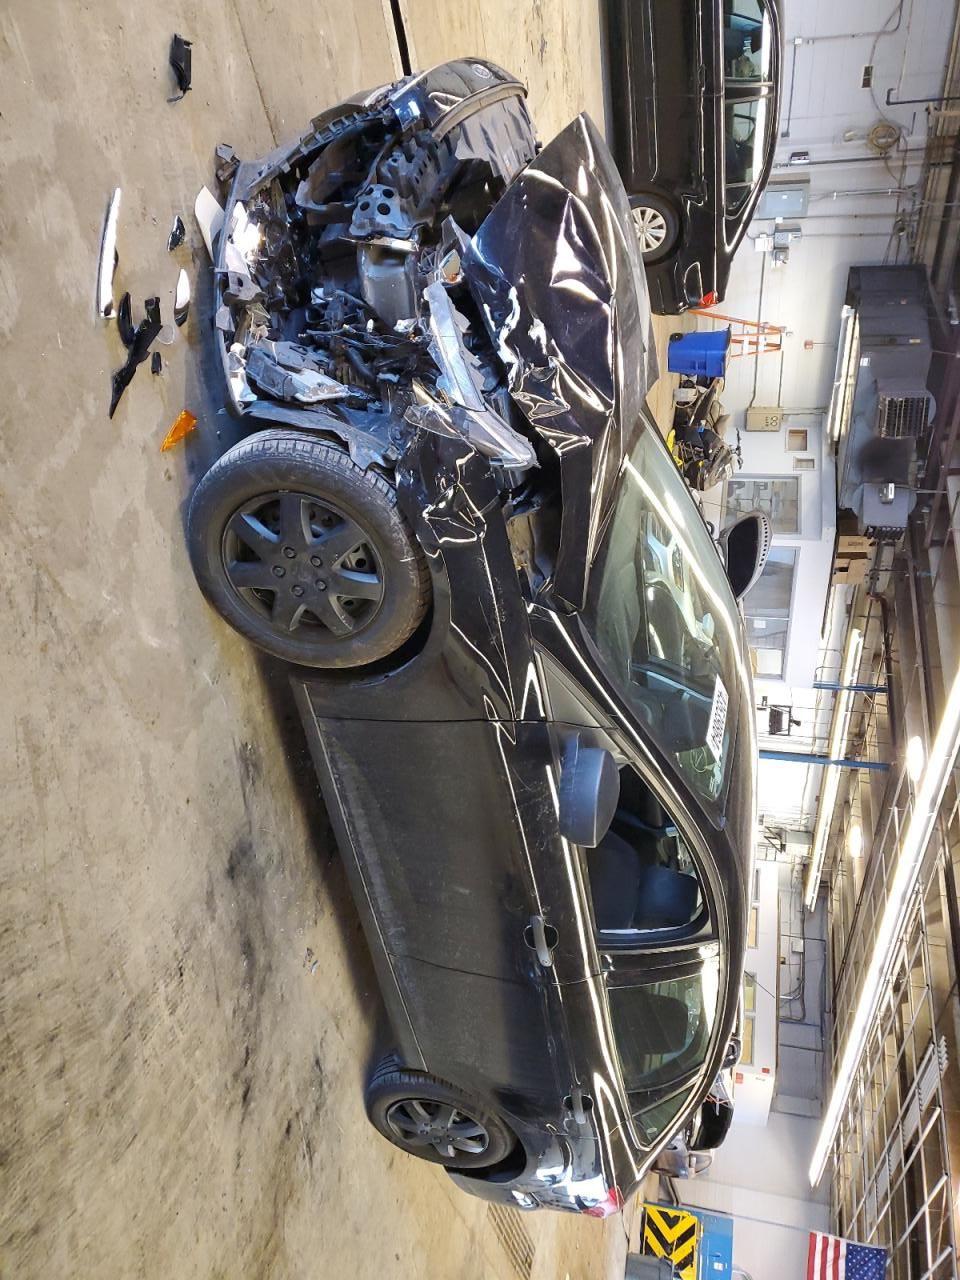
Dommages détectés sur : plaque d'immatriculation avant, pare-choc avant, feu avant gauche, capot, aile avant gauche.
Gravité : majeur